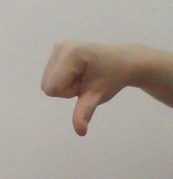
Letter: waw